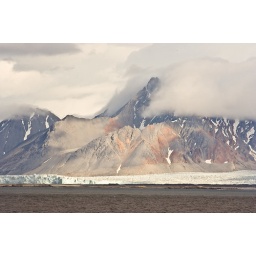
Mountain in sun and clouds on the SW coast of Spitsbergen, at the north side of Hornsund.